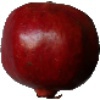
Label: pomegranate